Gerald Parker

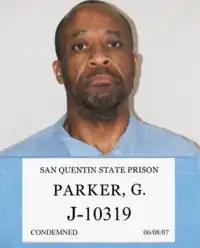
Parker on death row in 2007

On September 30, 1979, Parker walked through the unlocked front door of 20-year-old nurse Dianna Green's apartment in Tustin. He hit Green, who was nine months pregnant, in the head and raped her while she was unconscious. When an officer arrived, they noticed a hole in her forehead; the hole was so deep he could see brain matter. Green was in a coma for ten days and upon regaining consciousness she had total amnesia. Her unborn child, named Chantal Marie Green, was delivered stillborn. Her husband, Kevin Green, was arrested for the attack. During his trial, Green testified that her husband attacked her since she refused to have sex with him. Kevin Green was wrongfully convicted and sentenced to life imprisonment. However, vaginal swabs obtained from Green the night of the rape were later matched to Parker's DNA profile, and Green's husband was freed after 17 years in prison.